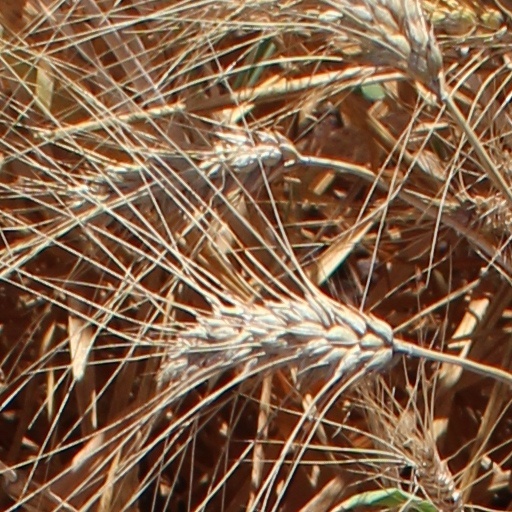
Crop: wheat